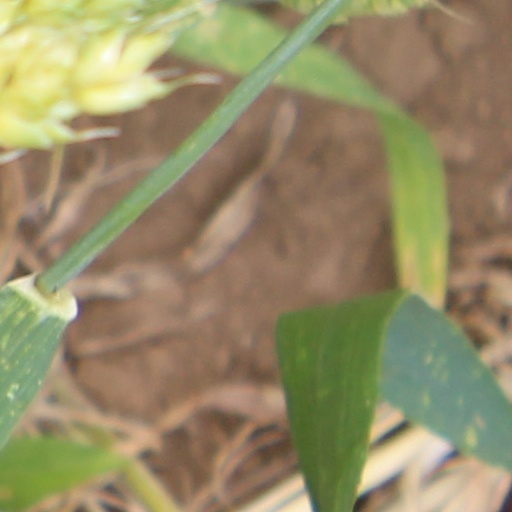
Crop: wheat